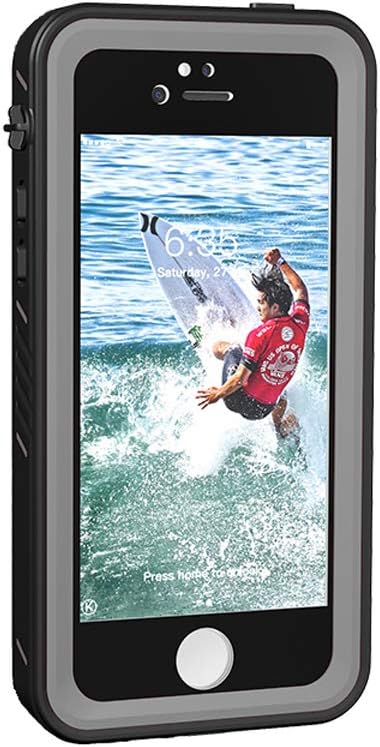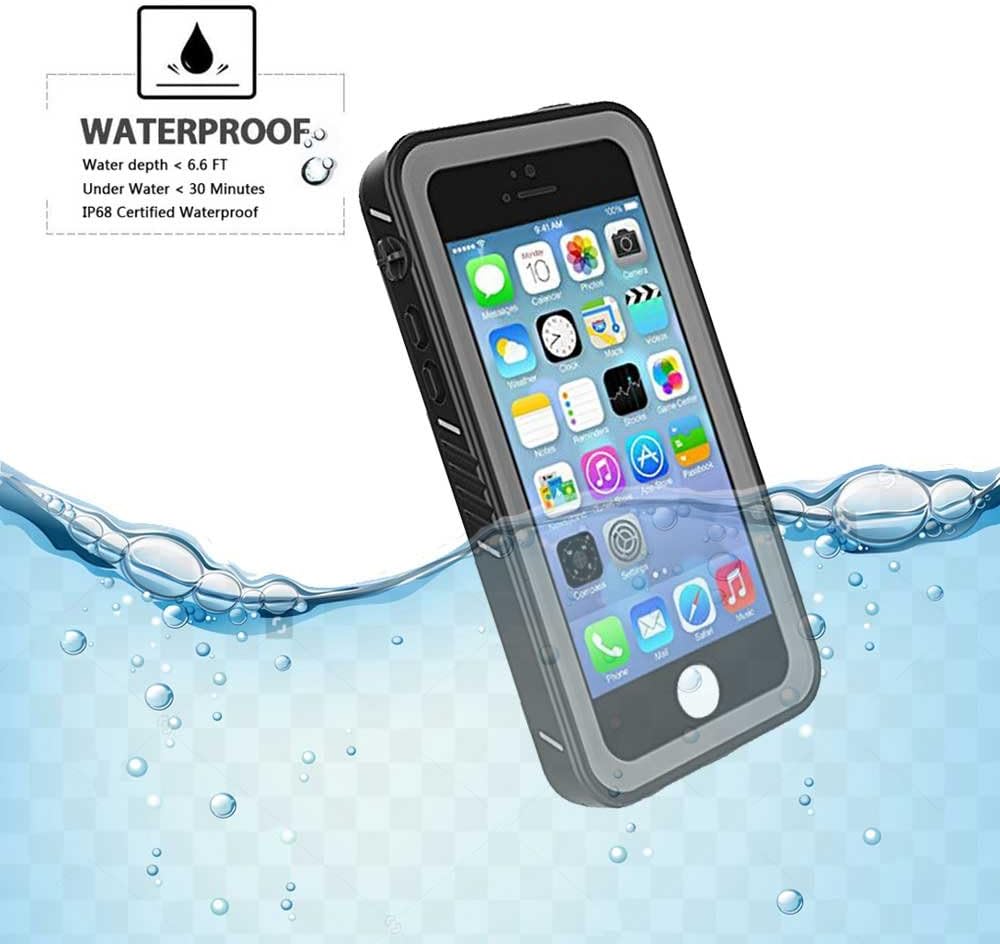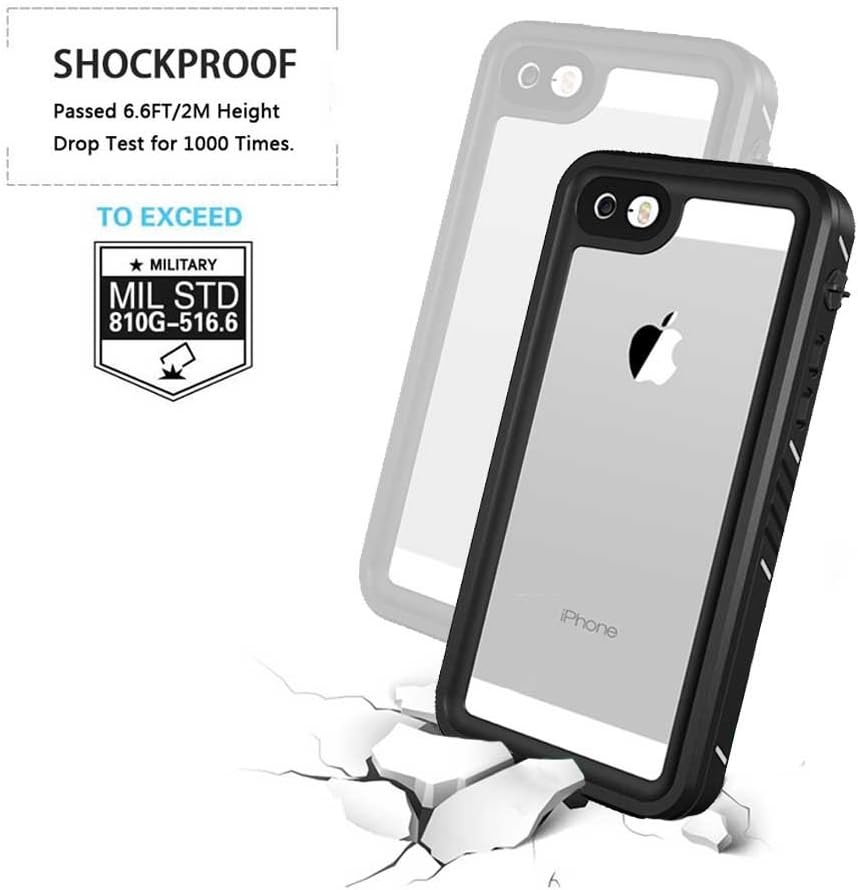
Smilenut Waterproof iPhone Case (iPhone 5/5S/SE)
Category: Cell Phones & Accessories
Do You Want To Keep Your Stunning iPhone 5/5S/SE Safe From Scratches, Cracks And Irreparable Damages? Well, you’re at the right place! Smilenut has designed this full body iPhone 5/5S/SE case exclusively for the latest Apple smartphone device. This protective phone case with the built-in screen protector will keep every inch of your expensive iPhone intact. Our premium quality iPhone case is clear, so that the sleek design and prestigious Apple logo will be visible. Tested And Certified For Its Durability! All of the Smilenut high protection iPhone 5/5S/SE cases are tested and certified for their waterproof, shockproof and drop proof design. According to the IP68 water proof grade certification, the fully sealed iPhone 5/5S/SE cover is suitable for underwater photography, swimming, surfing, diving and other water activities. The TPU phone case has also passed a 6.6 Foot / 2 meter military grade drop test for 1000 times, so it can undoubtedly protect the phone from damage by falling. Your Satisfaction Is Our Top Priority! We’re very confident about the quality and durability of our transparent iPhone 5/5S/SE case, for this reason we have backed it up with a 90-day money back guarantee. So get a Smilenut shockproof bumper case and try it out risk free! If you’re not happy with your purchase, we will refund you – no questions asked. What are you waiting for? Don’t you want to ensure the longevity of your expensive iPhone 5/5S/SE device? Scroll Up And Click The “Add to Cart” Button NOW!
Features: SPECIALLY DESIGNED FOR YOUR iPHONE 5/5S/SE: Do you own the latest Apple smartphone device? This protective case has been specially designed for iPhone 5/5S/SE, so it will align perfectly with its camera, function keys and ports. The iPhone 5/5S/SE cover is touch screen sensitive, so you won’t have problems using your phone. | KEEP YOUR EXPENSIVE iPHONE 5/5S/SE SAFE: The premium clear iPhone 5/5S/SE phone case is shockproof, drop proof and designed to prevent scratches, cracks and damages on your expensive iPhone 5/5S/SE. So if you accidently drop your mobile phone, don’t panic! Smilenut has got you covered. | FULL BODY UNDERWATER DESIGN: If you enjoy watersports, have kids, or you’re a little clumsy, this phone case is exactly what you need to keep your iPhone 5/5S/SE alive. The full body shell of the iPhone 5/5S/SE cover is waterproof and it can even be used underwater, so get ready to take some beautiful underwater pictures! | TESTED FOR ITS DURABILITY: How do we know that our iPhone 5/5S/SE TPU case is waterproof and drop-proof? This phone case has passed an IP68 6.6 foot underwater test for 30 minutes, and a 2 meter military grade drop test for 1000 times. We can, therefore,say that our iPhone case is certified for its water and collision resistance. | 100% RISK FREE PURCHASE: Did our heavy duty cellphone case fail to keep your iPhone 5/5S/SE safe? Thanks to our 90-day money back satisfaction guarantee, you can get a full refund. This is a completely risk free purchase, so don’t hold back! Get your very own Smilenut cell phone case today!